Anders Nyström

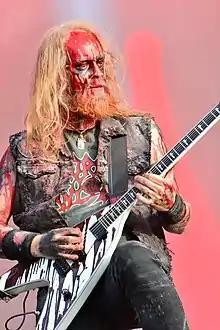
Nyström with Bloodbath in 2015

Anders Nyström (born 22 April 1975), also known as Blakkheim (or formerly Blackheim), is a Swedish musician, best known as a founding member of Katatonia and Bloodbath alongside Jonas Renkse.